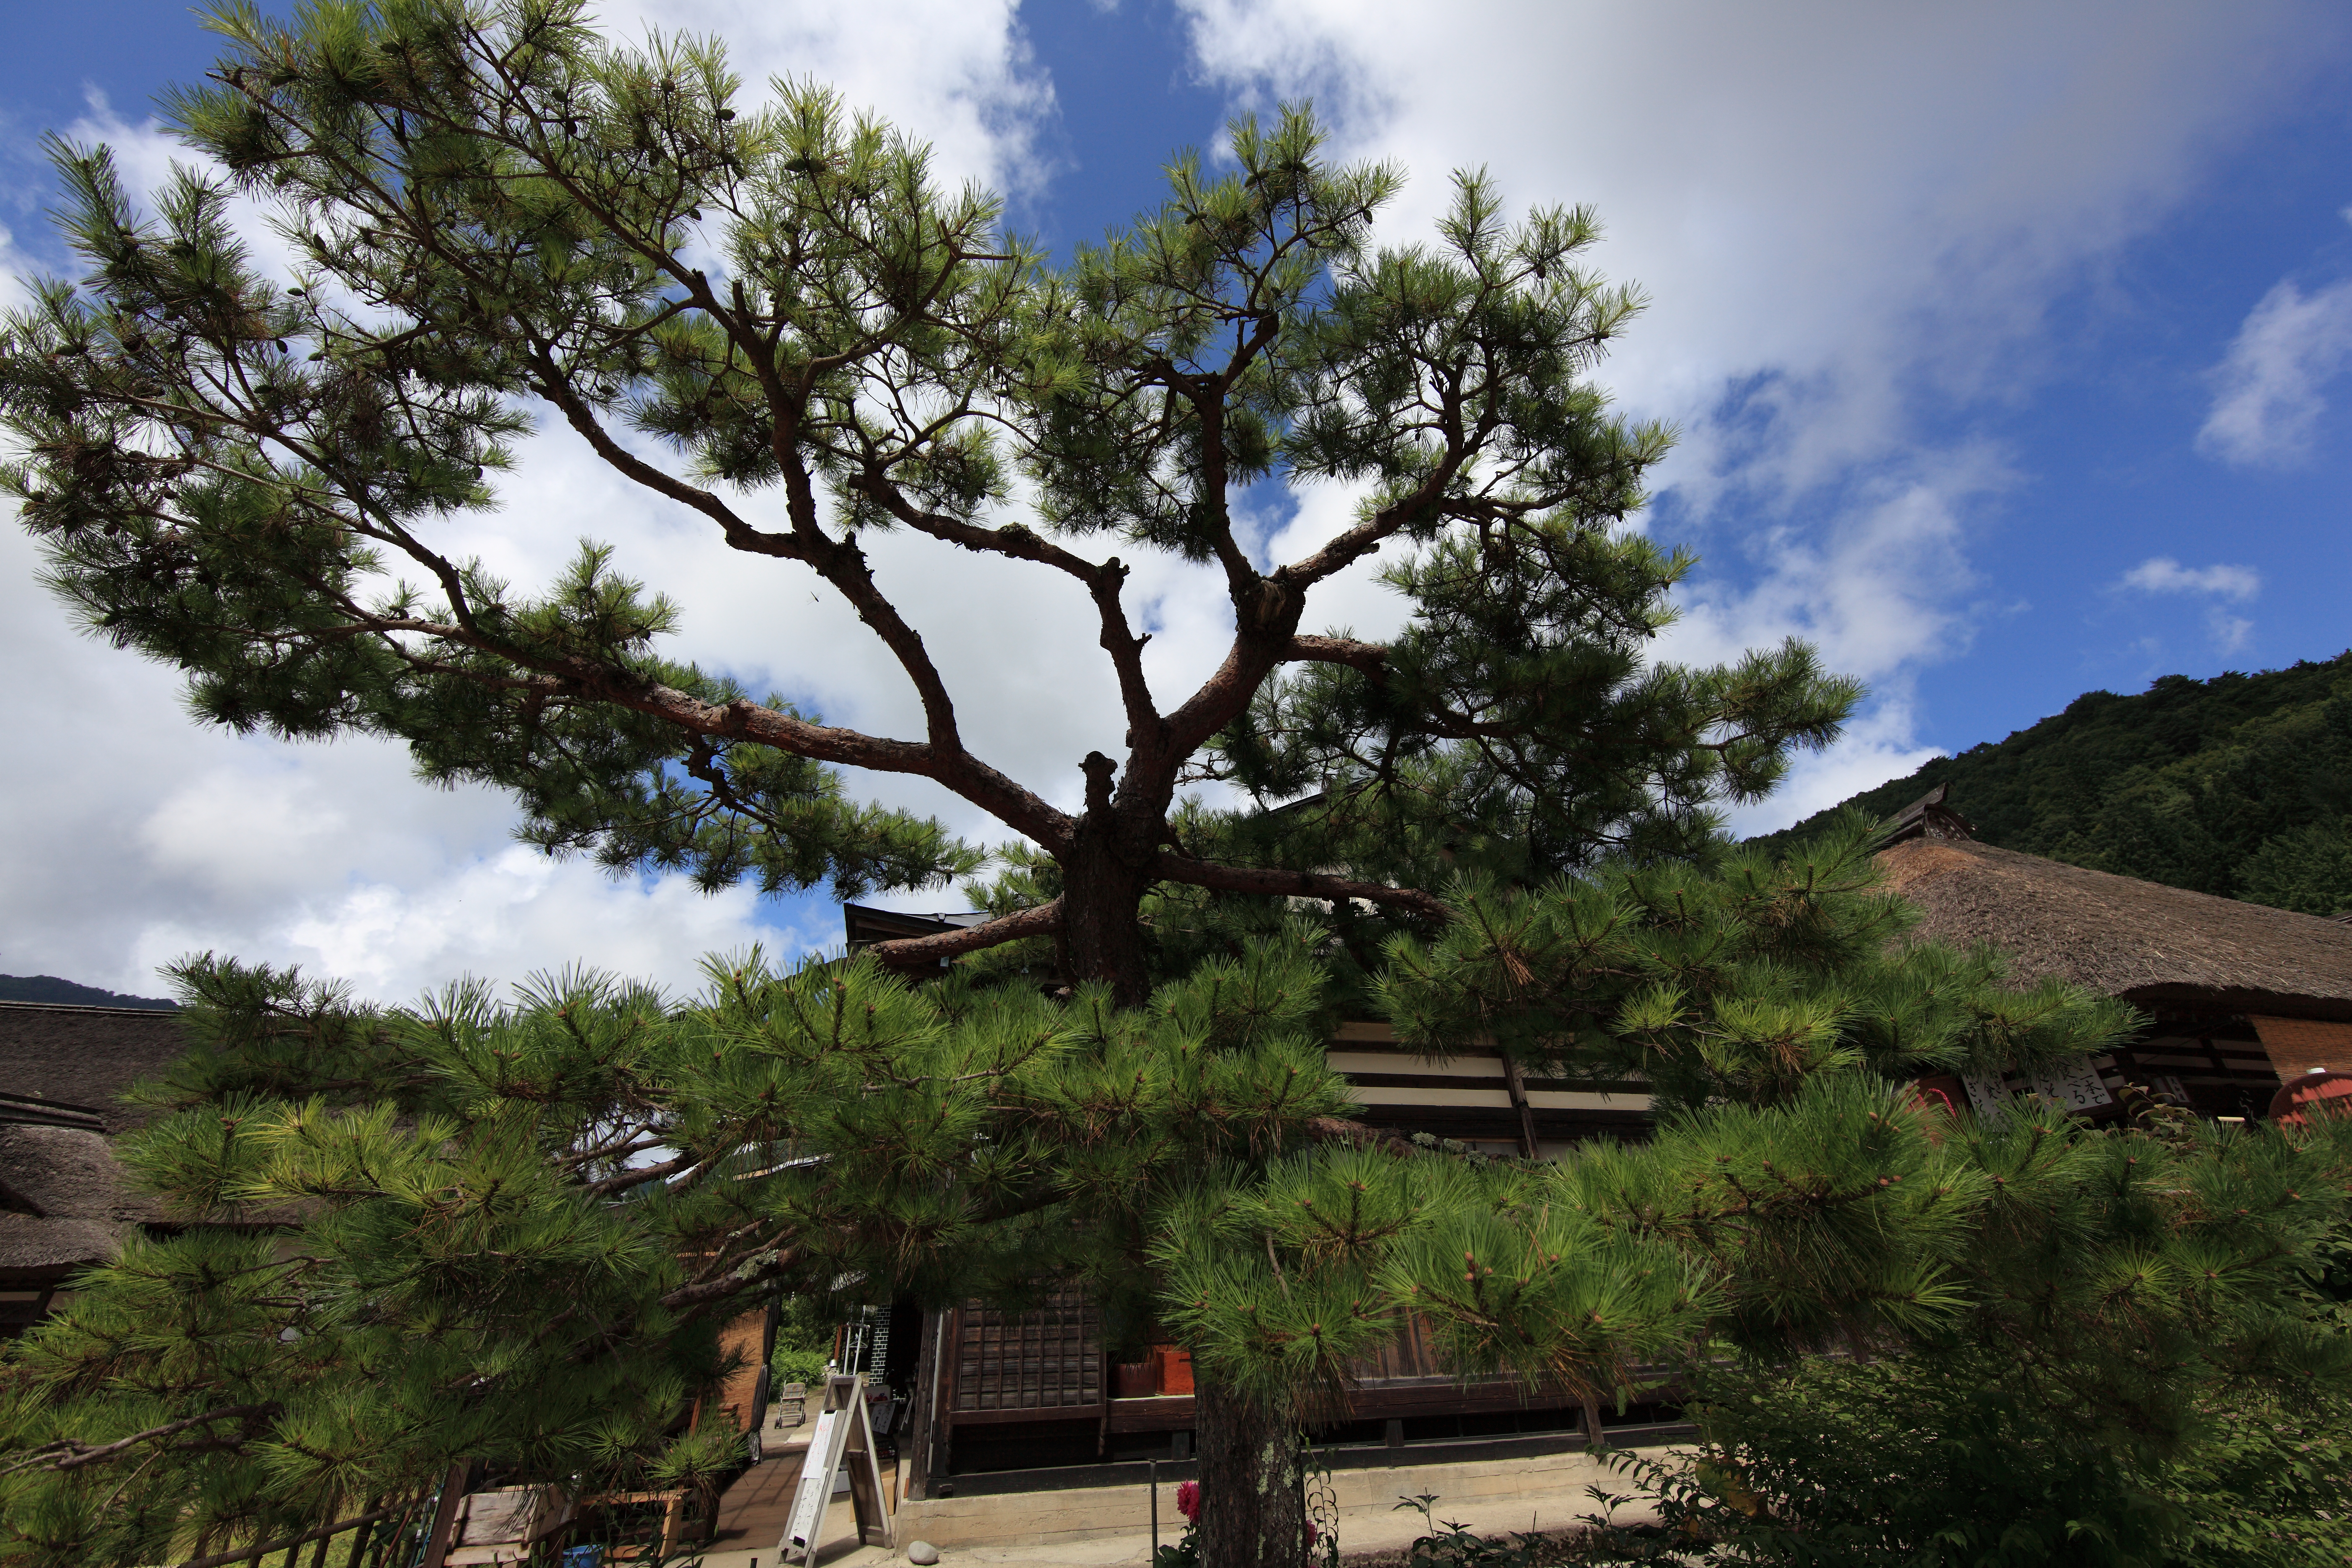
tree, plant, house, flower, old, high, botany, exterior, japanese, 5d, style, hires, markii, traditional, ecosystem, hi, res, resolution, ouchijuku, woody plant, land plant, arecales